Alfred Mordecai

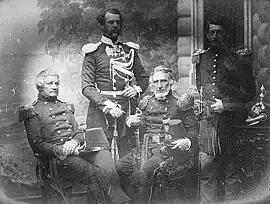
The Delafield Commission in Russia, c. 1855. Left to right: Alfred Mordecai, Lt. Colonel Obrescoff (Russian escort), Richard Delafield, and George B. McClellan

Mordecai was promoted to major in 1854. In 1855–57 he was sent, along with Major Richard Delafield and Captain George B. McClellan, as a member of a military commission to act as an observer during the Crimean War. His report, "Military Commission to Europe, in 1855 and 1856", was published in 1860.